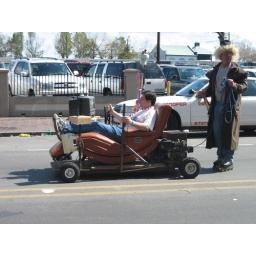
The cutting age of comfort in the car and on the road